Tarte des Alpes

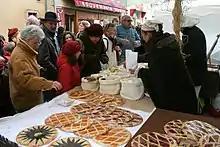
Tartes des Alpes being sold in the market in Roquemaure

Tarte des Alpes is a pastry found specifically in the Southern Alps. It is filled with jam and covered with lattice patterns of pastry. Handmade by pastry chefs in the Hautes-Alpes and the Alpes-de-Haute-Provence or industrially made by some manufacturers. It has the advantage of being able to be kept for months without losing its flavour.